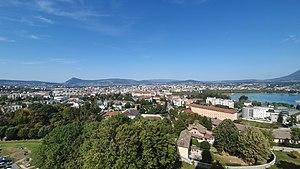
Vue d'ensemble du centre-ville d'Annecy